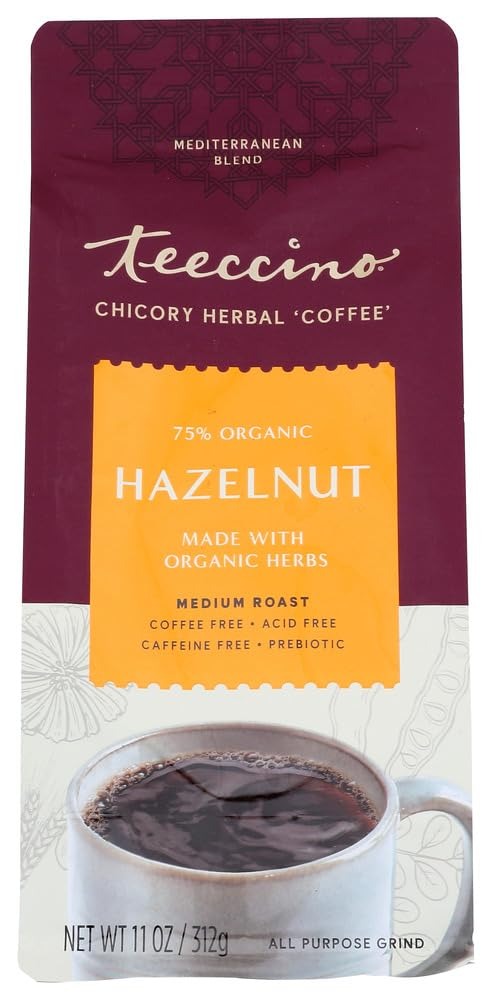
Item Name: Teeccino Hazelnut Chicory Herbal Coffee Alternative, Acid Free, Caffeine Free, 11oz (Pack of 3) by Teeccino
Value: 3.0
Unit: Count

Price: 13.89